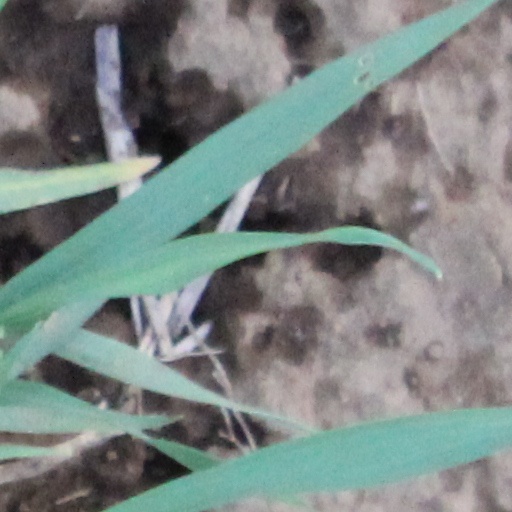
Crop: wheat